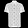
Label: Shirt